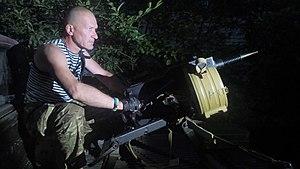
La guerre du Donbass est un conflit armé actuellement en cours ayant commencé en 2014 lors de la crise ukrainienne et se déroulant à l'Est de l'Ukraine.